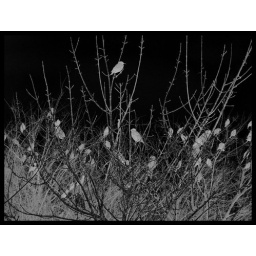
tons of birds flying around my house ...it was hard to capture them so I added them together.